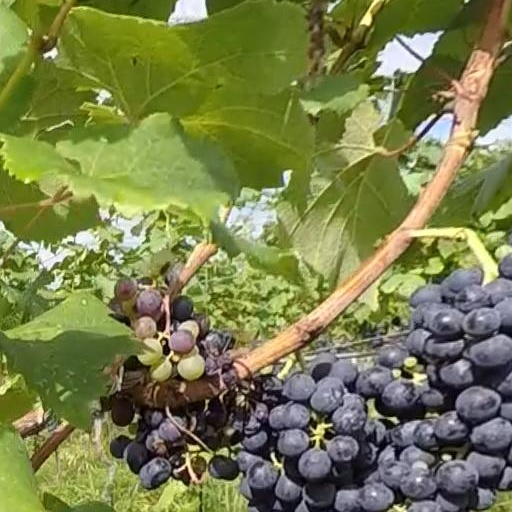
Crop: grape